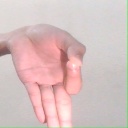
अक्षर: ज्ञ